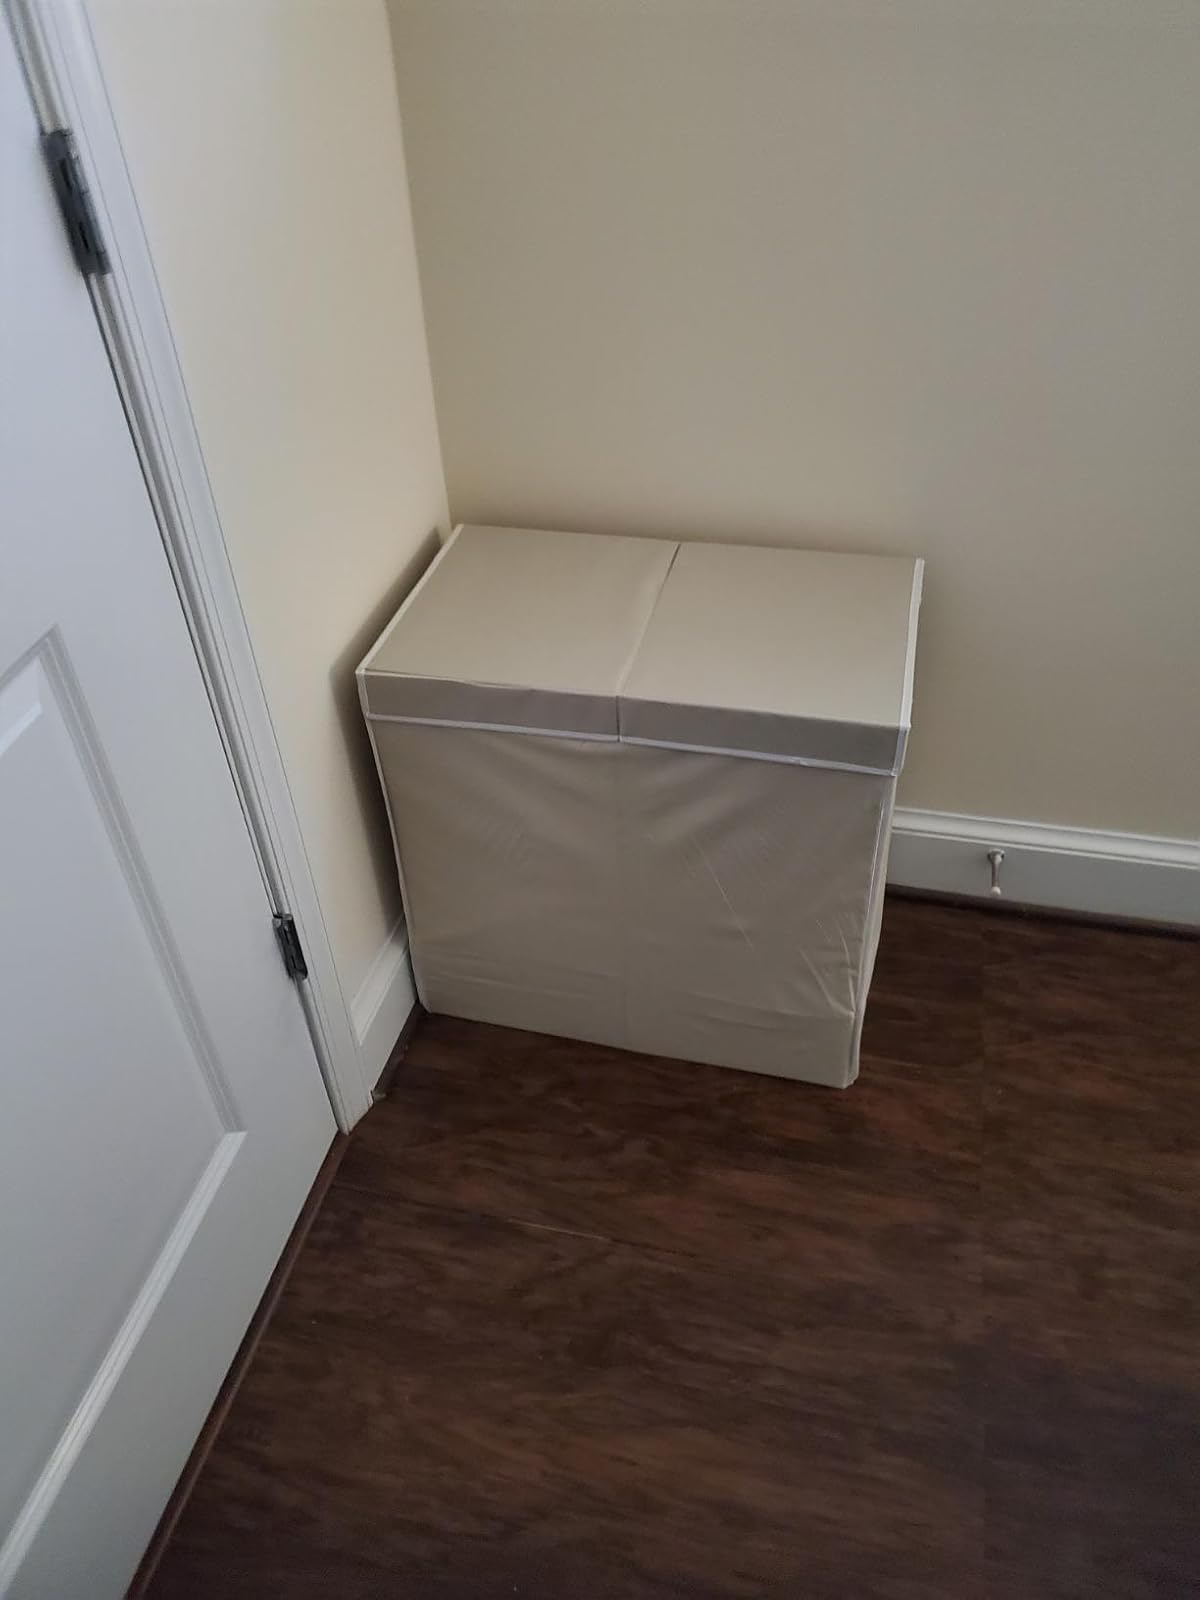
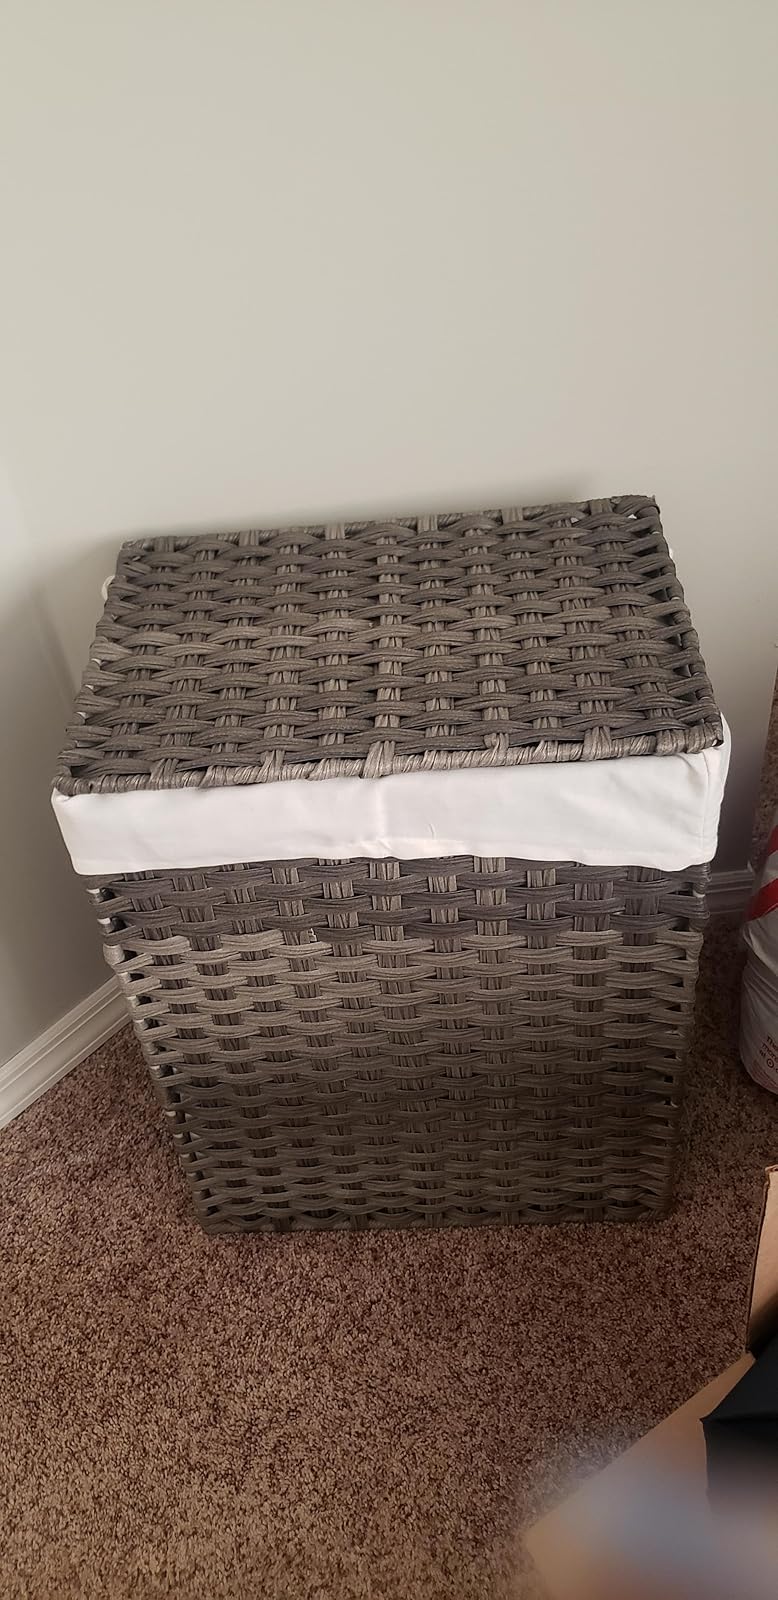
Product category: items_hamper
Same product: no